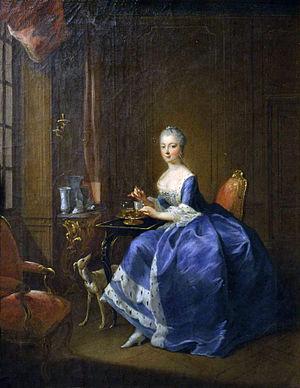
Johann Heinrich Tischbein est un peintre allemand, né en 1722 à Haina dans la Hesse et mort en 1789.